Black Sabbath

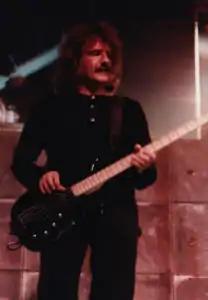
Geezer Butler performing with Black Sabbath in 1995

The band spent the remainder of the year in the studio, recording what would become "Seventh Star" (1986). Warner Bros. refused to release the album as a Tony Iommi solo release, instead insisting on using the name Black Sabbath. Pressured by the band's manager, Don Arden, the two compromised and released the album as "Black Sabbath featuring Tony Iommi" in January 1986. "It opened up a whole can of worms," Iommi explained. "If we could have done it as a solo album, it would have been accepted a lot more." "Seventh Star" sounded little like a Sabbath album, incorporating instead elements popularised by the 1980s Sunset Strip hard rock scene. It was panned by the critics of the era, although later reviewers such as AllMusic gave album verdicts, calling the album "often misunderstood and underrated".